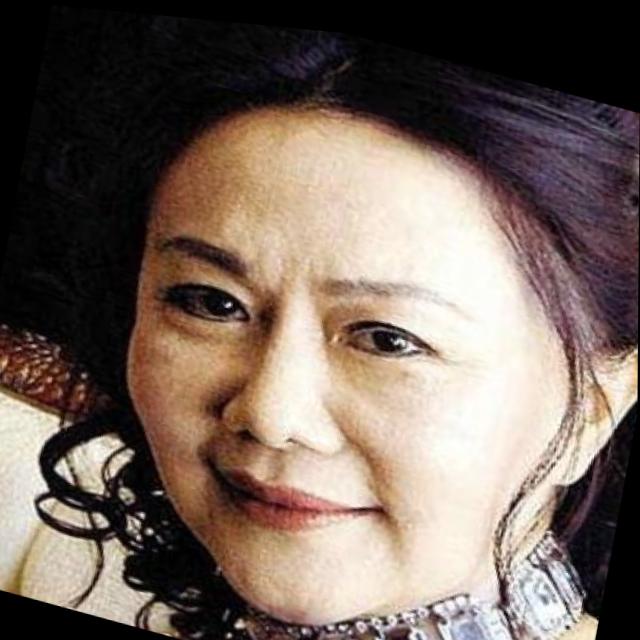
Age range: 45-64